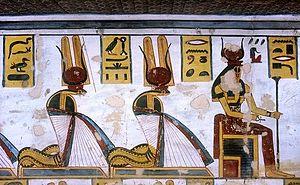
Dans la mythologie égyptienne, Hou est le verbe créateur. Dans cette cosmogonie memphite, il est associé au démiurge Ptah.